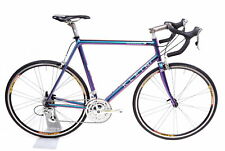
Vehicle type: Bikes